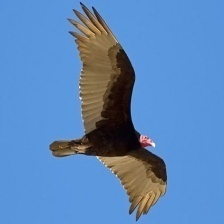
Species: TURKEY VULTURE
Scientific name: CATHARTES AURA
ImageNet parent category: vulture